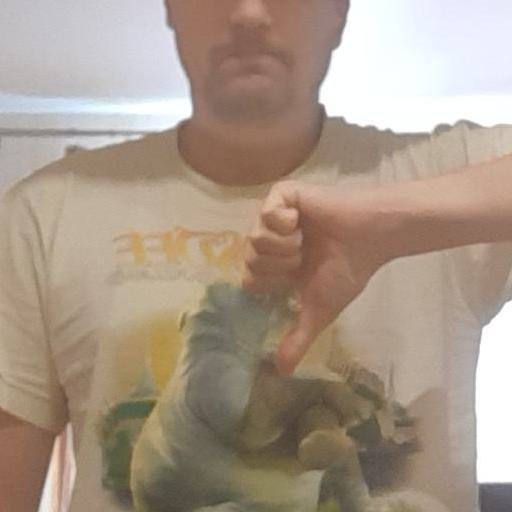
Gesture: dislike